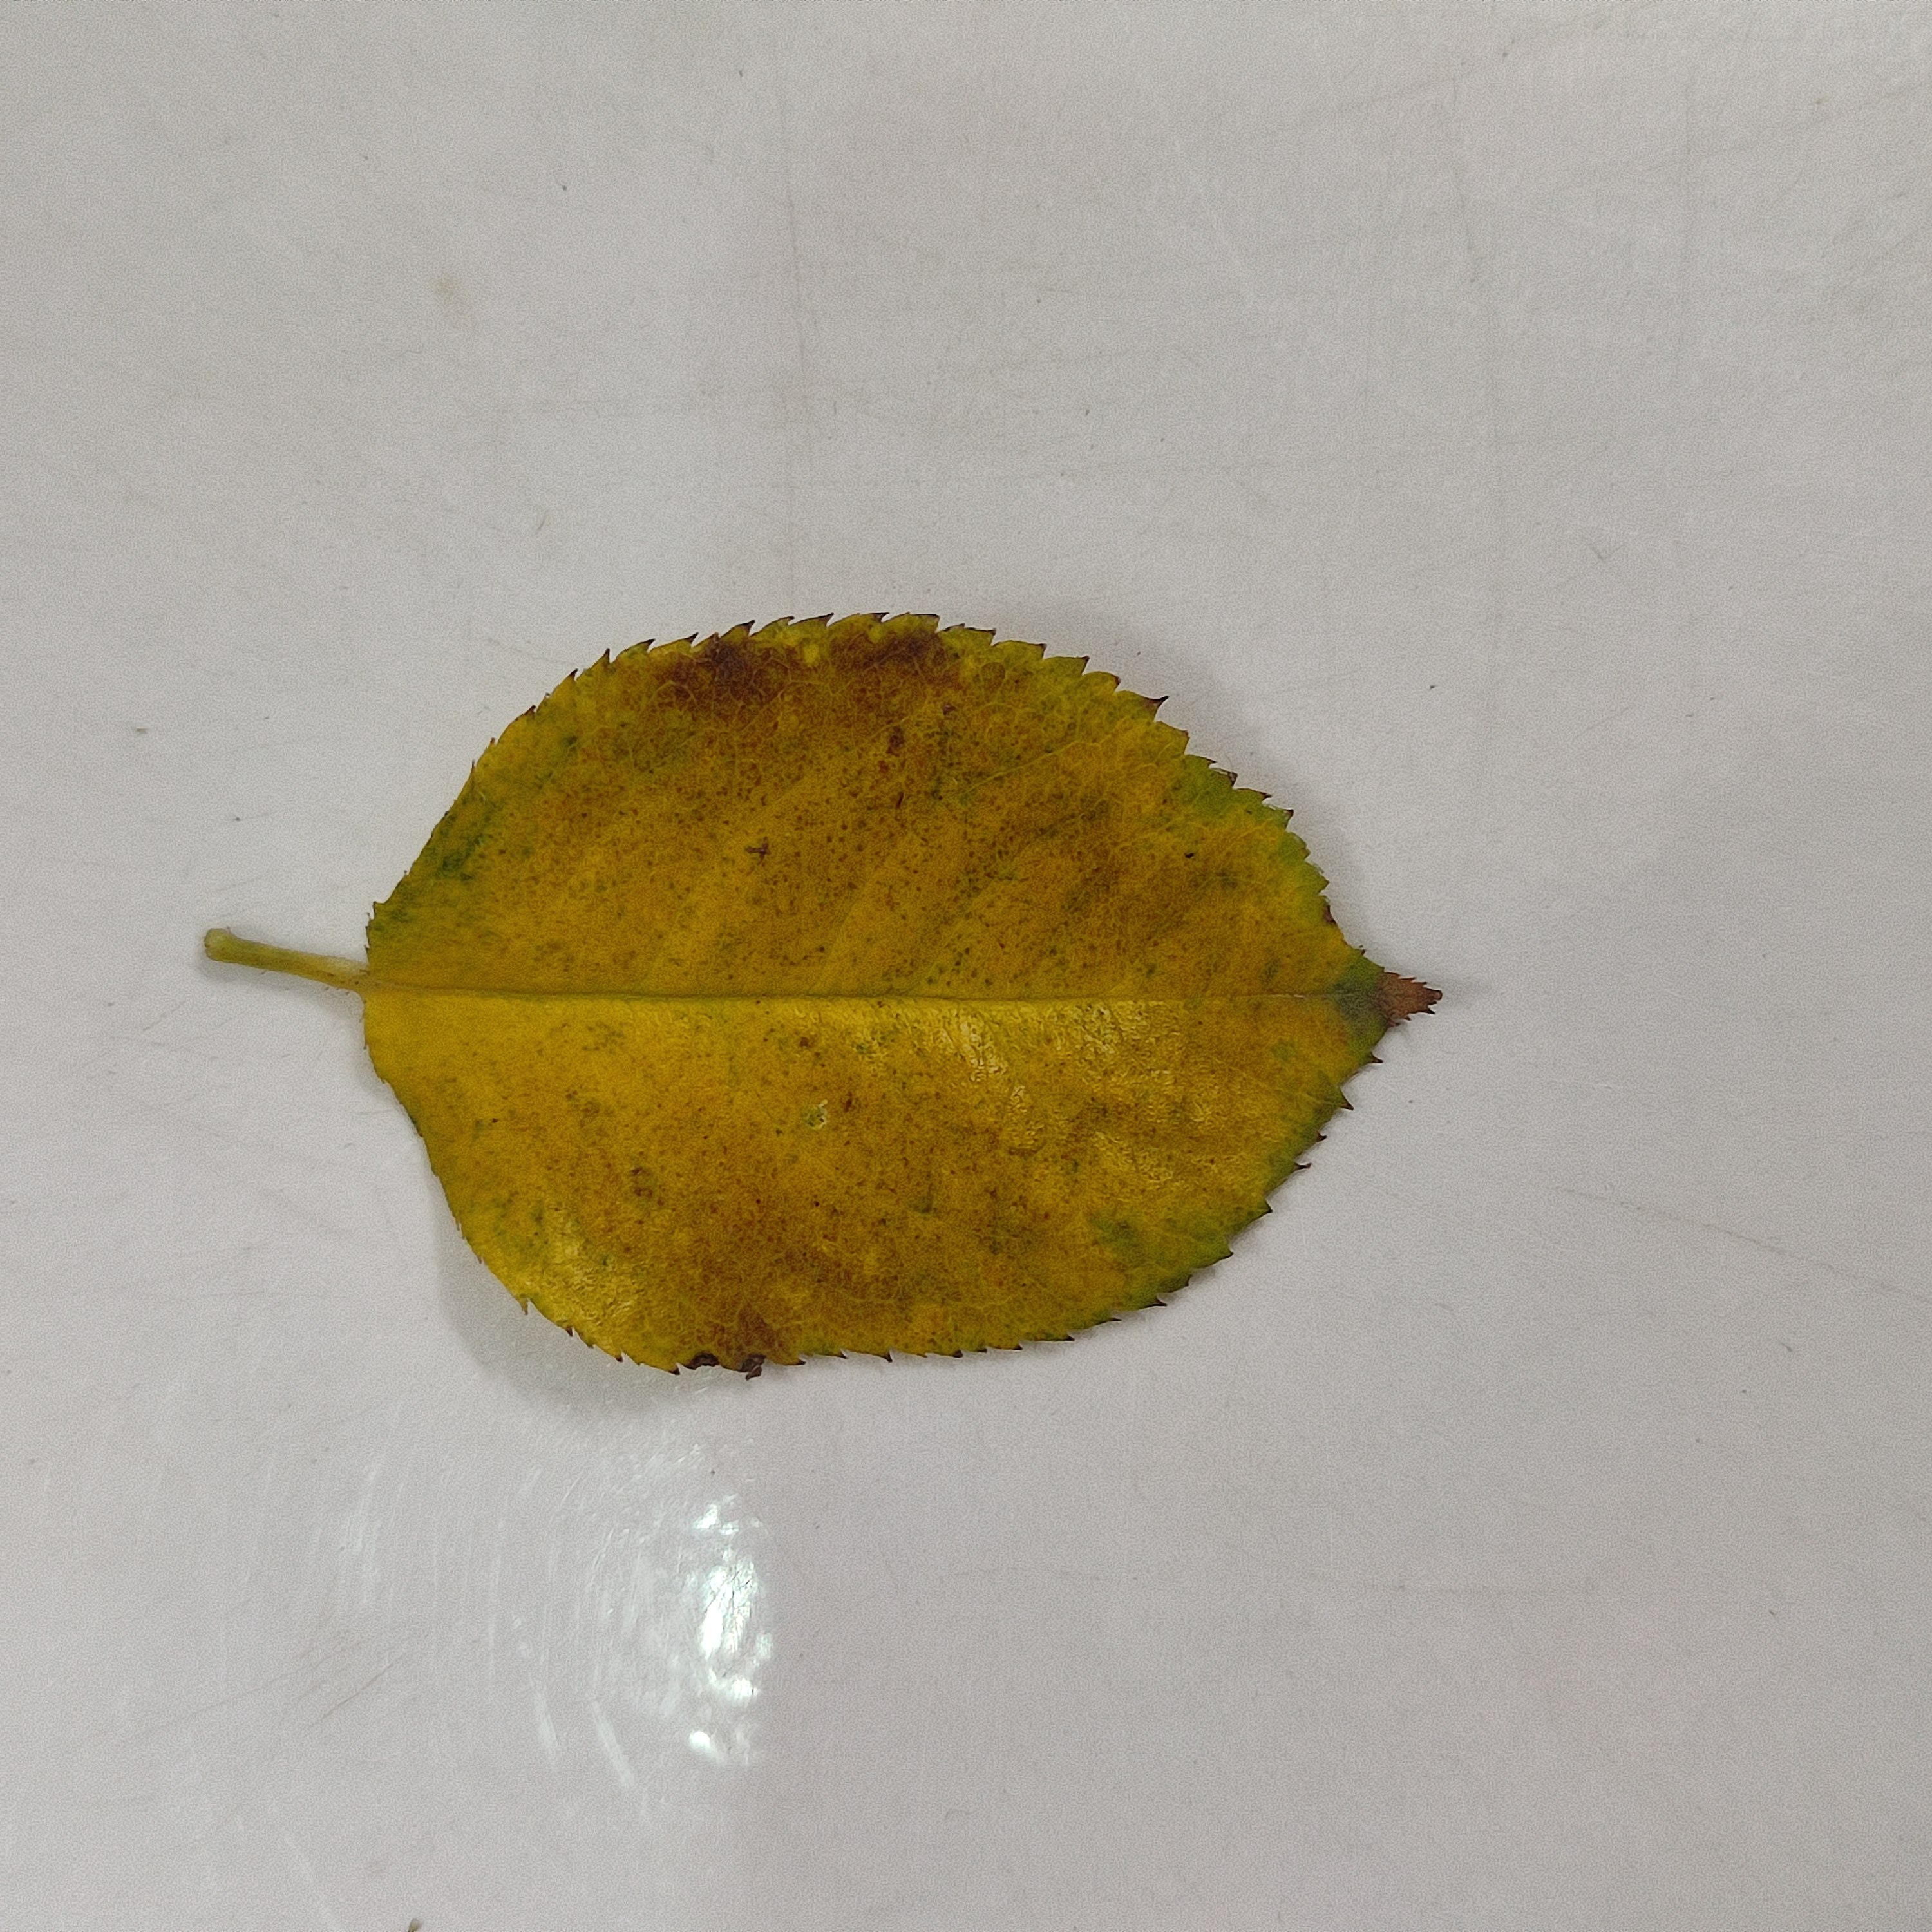
Label: Yellow Mosaic Virus